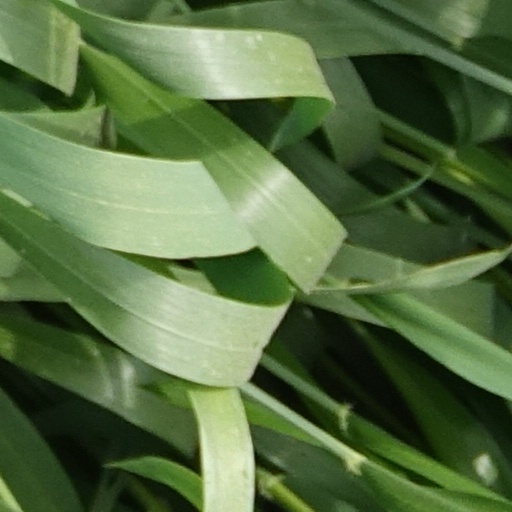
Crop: wheat